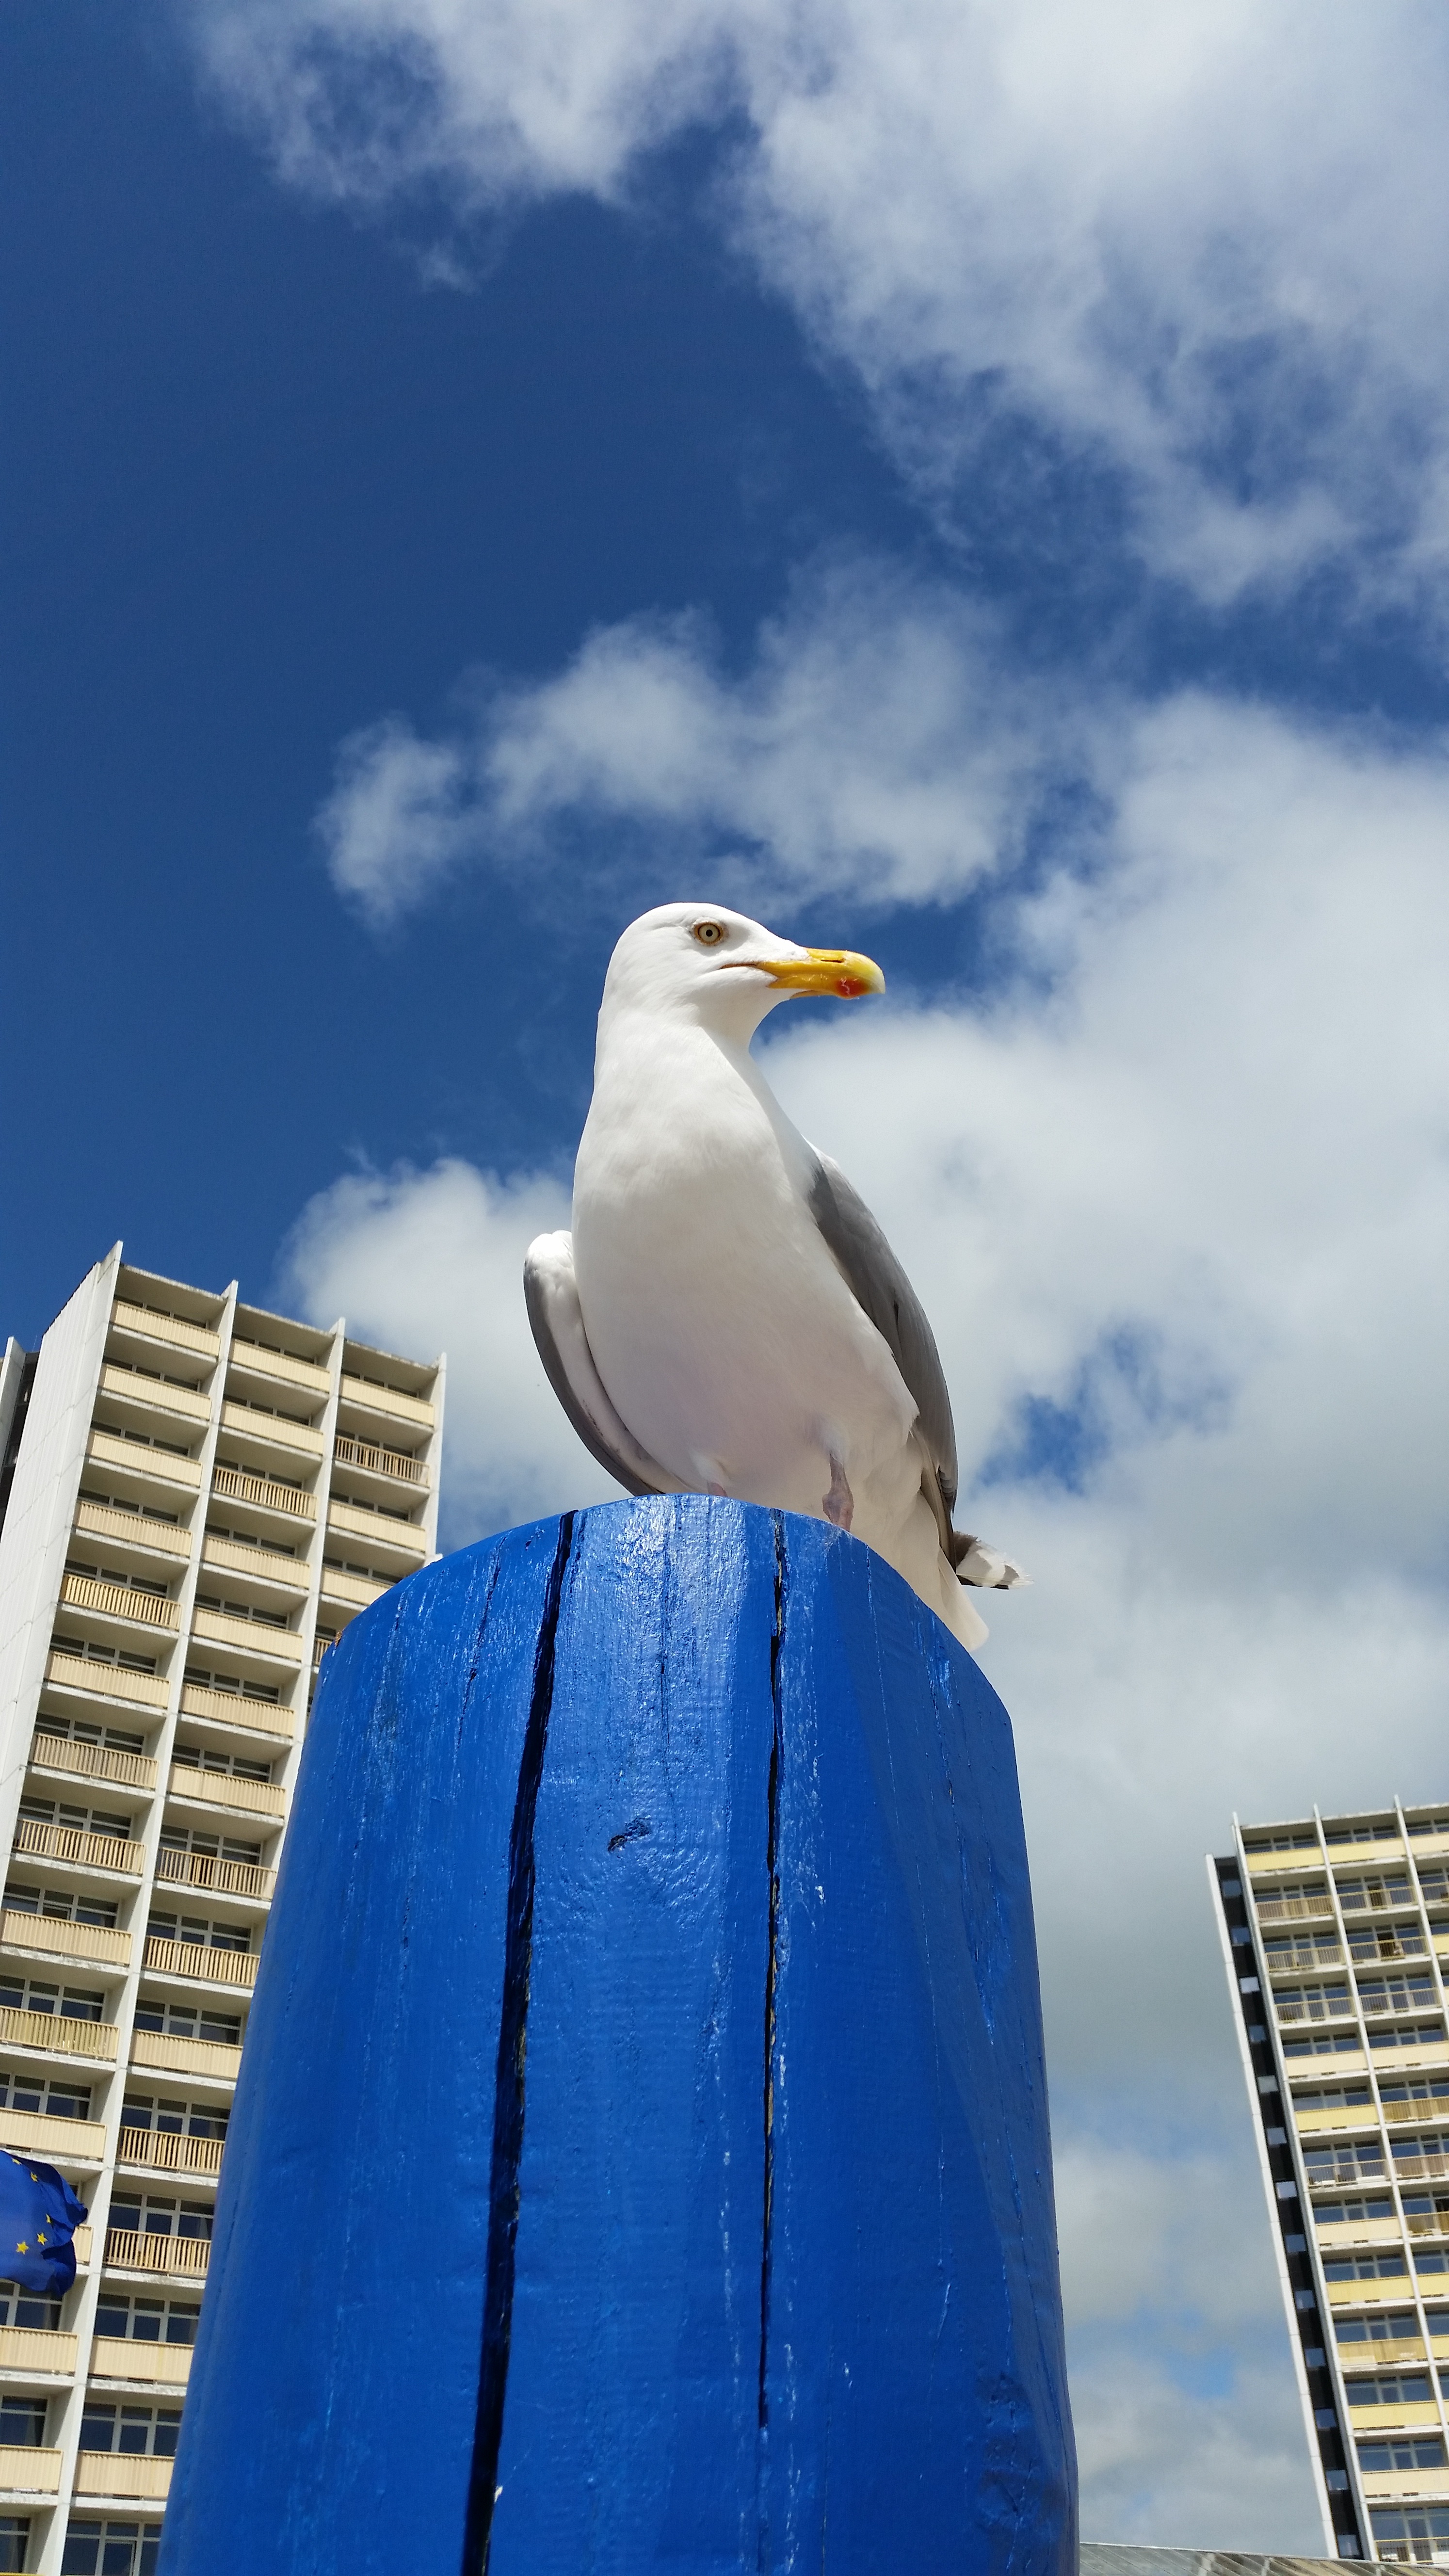
beach, sea, bird, wing, sky, seabird, seagull, reflection, gull, flight, blue, vertebrate, baltic sea, fehmarn, atmosphere of earth